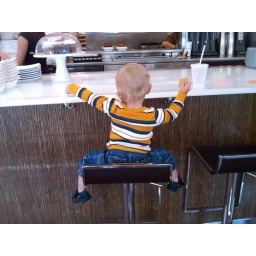
My son Ascher had his first Burger Lounge today in Kensington...those are our burgers in the window =)